3rd Virginia Infantry Regiment

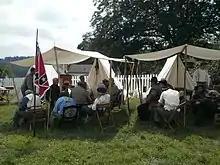
3rd Virginia Infantry reenactors

The 3rd Virginia Infantry Regiment was an infantry regiment raised in Virginia for service in the Confederate States Army during the American Civil War. It fought mostly with the Army of Northern Virginia.